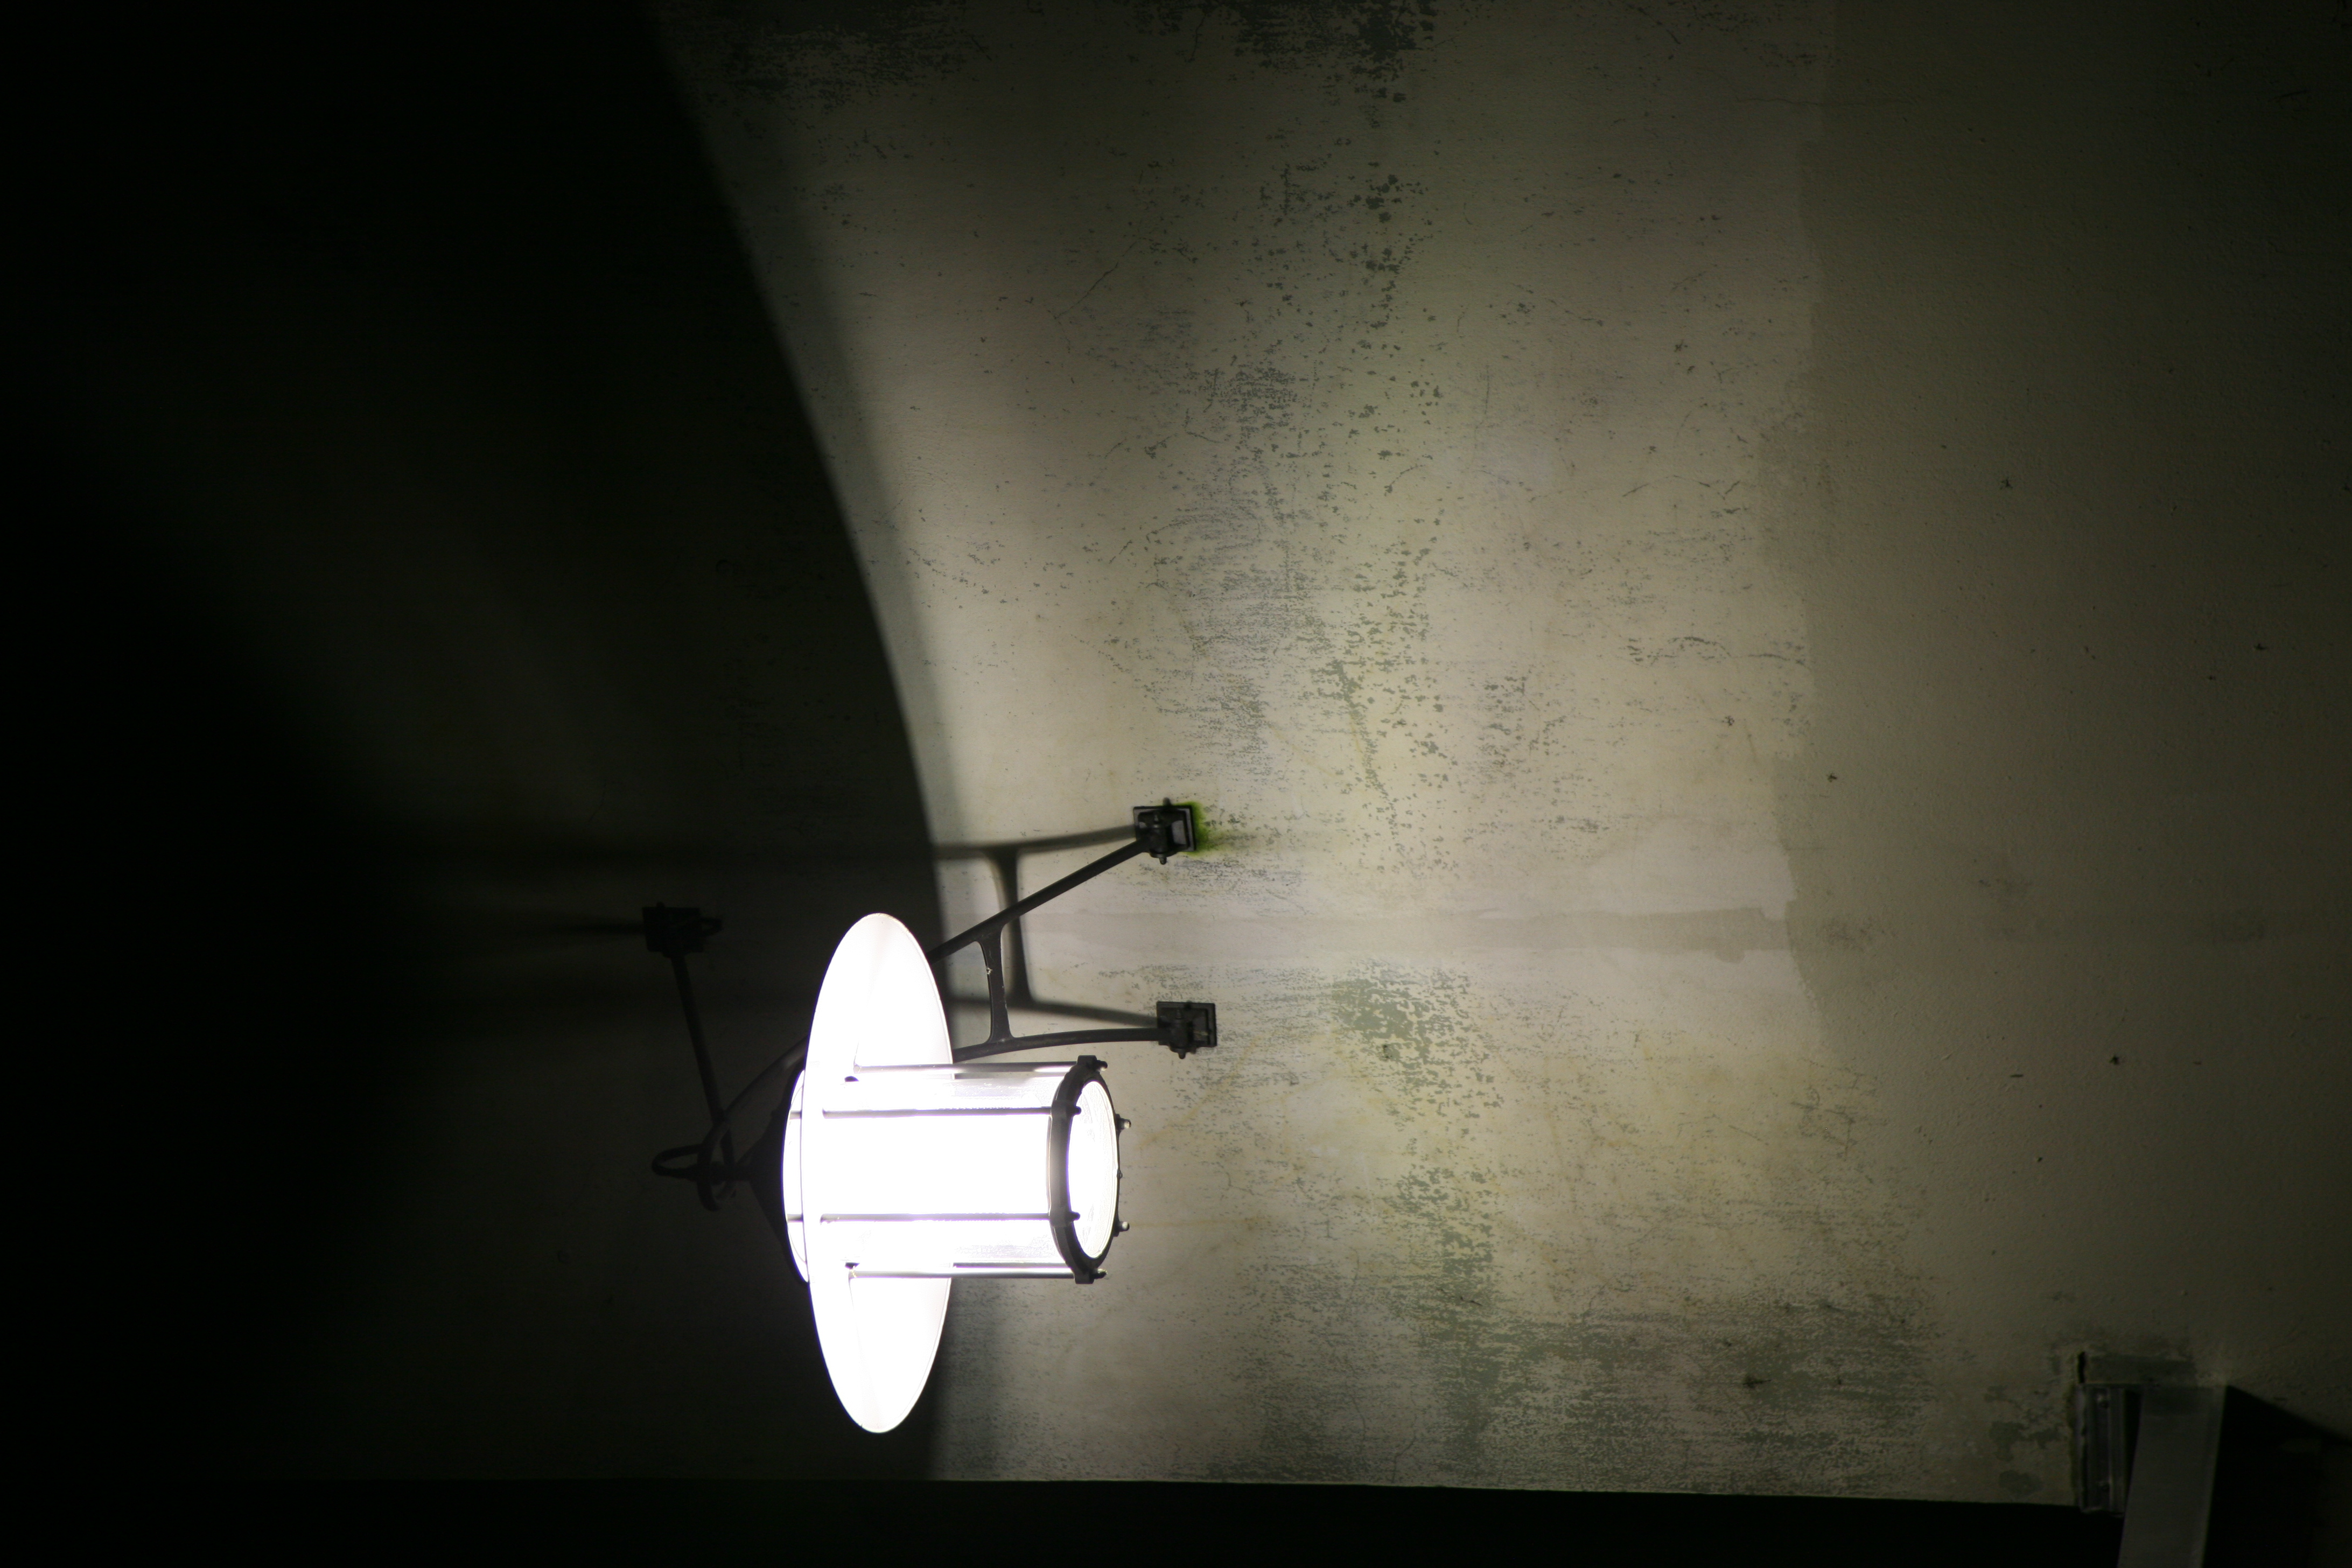
light, white, night, reflection, darkness, street light, black, lighting, light fixture, germany, allemagne, lampadaire, nacht, nuit, thuringia, weimar, thuringe, floorlamp, stehleuchte, th ringen